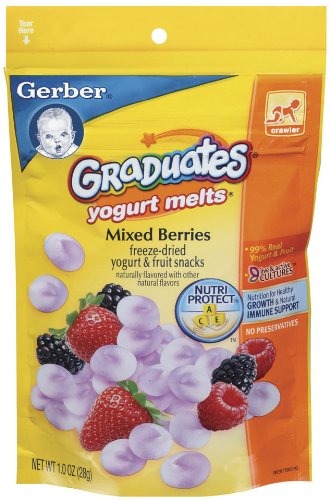
Item Name: Gerber Graduates Yogurt Melts, Mixed Berry, 1-Ounce
Value: 1.0
Unit: ounce

Price: 3.69